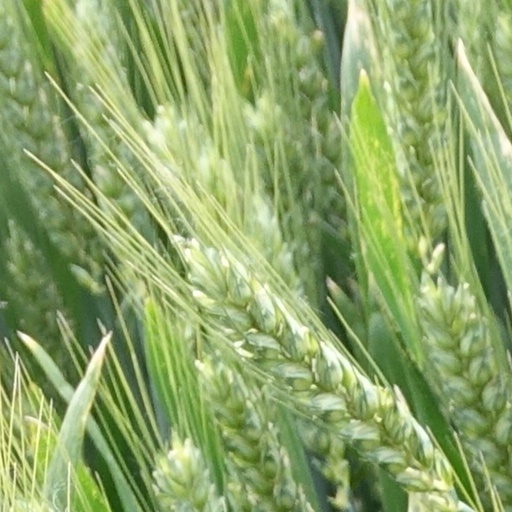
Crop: wheat